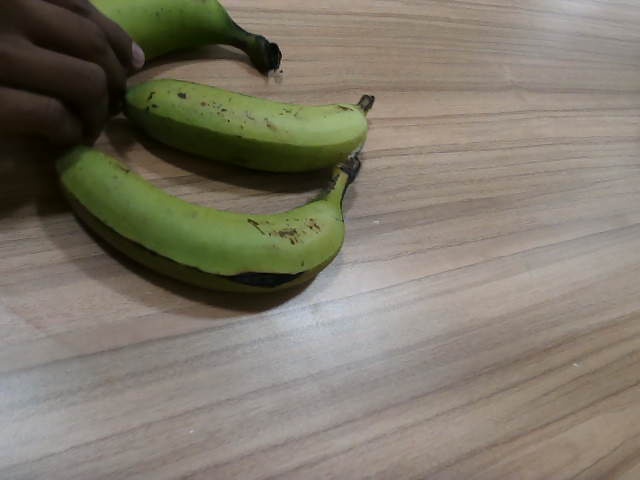
Label: Raw_Banana